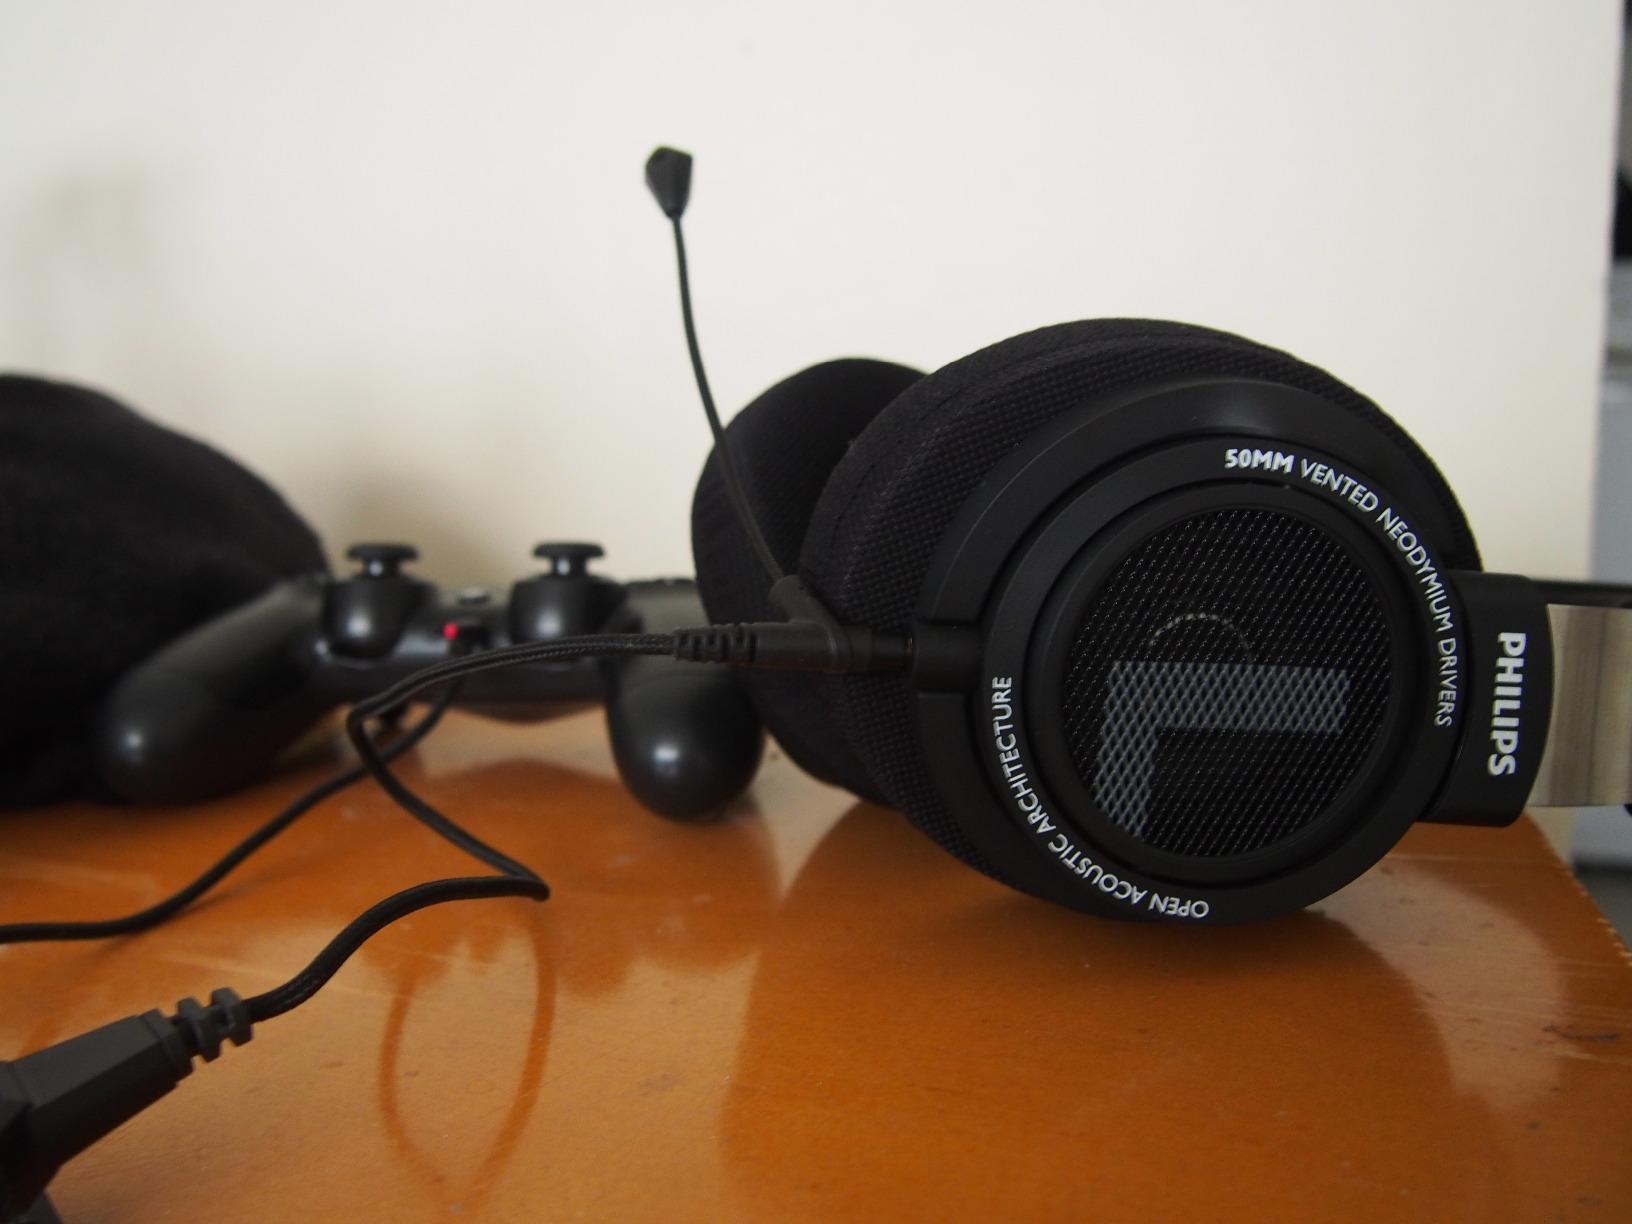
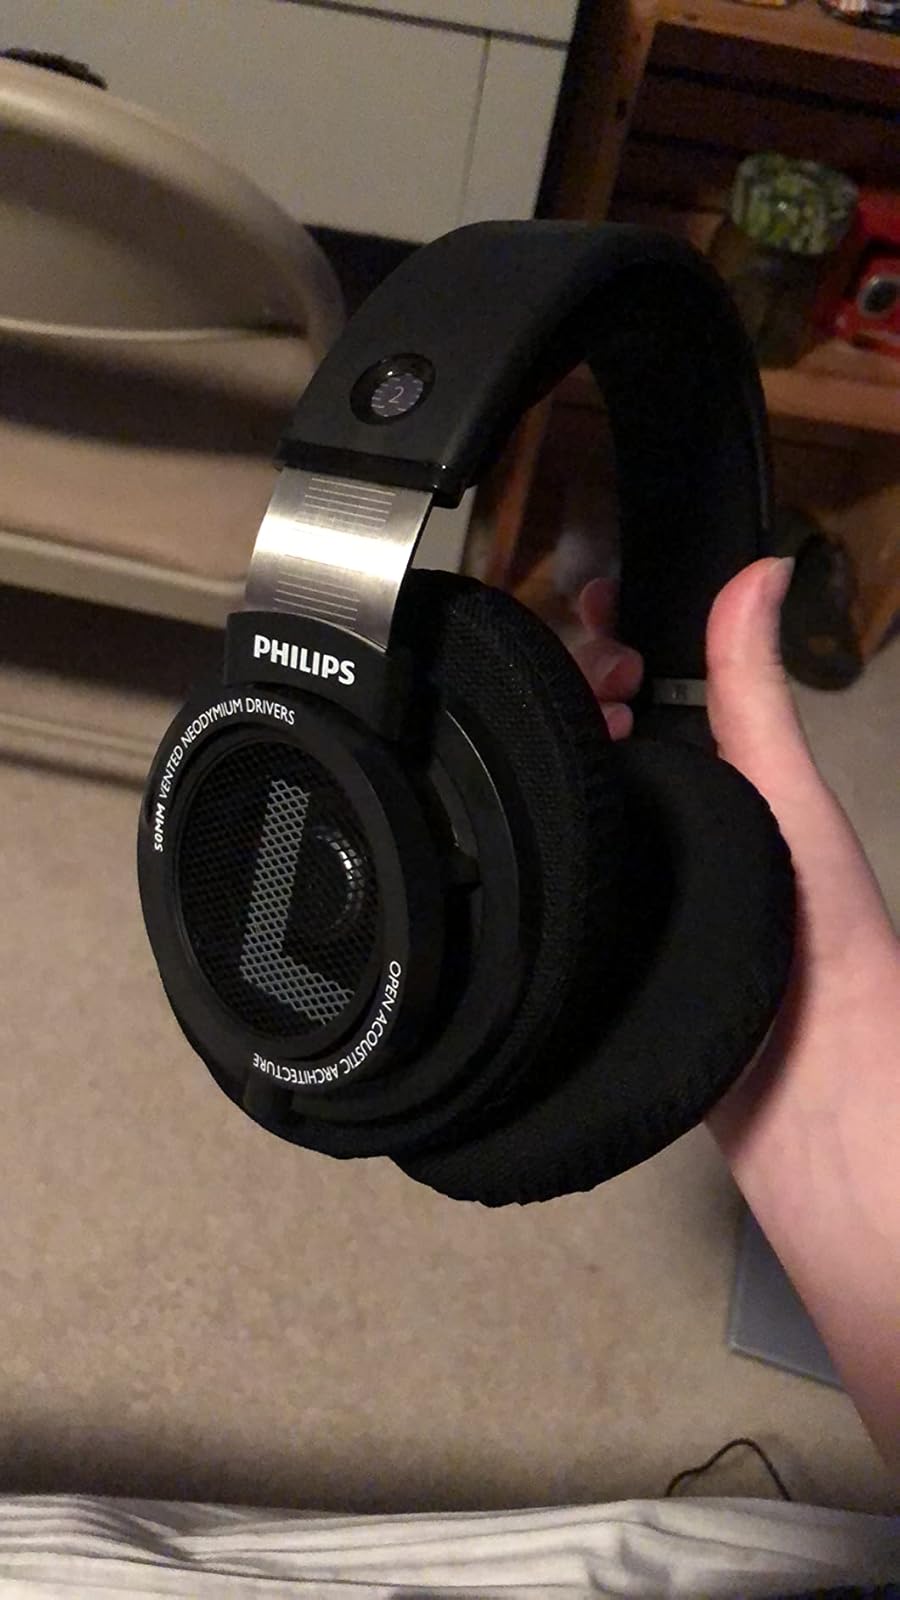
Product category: headphones
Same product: yes